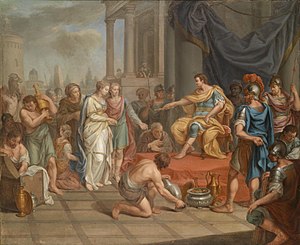
Georg Mathias Fuchs / Værker / Historiemalerier
Georg Mathias Fuchs' Die Enthaltsamkeit des Scipio (1770).
Georg Mathias Fuchs var en tysk maler virksom i Danmark.